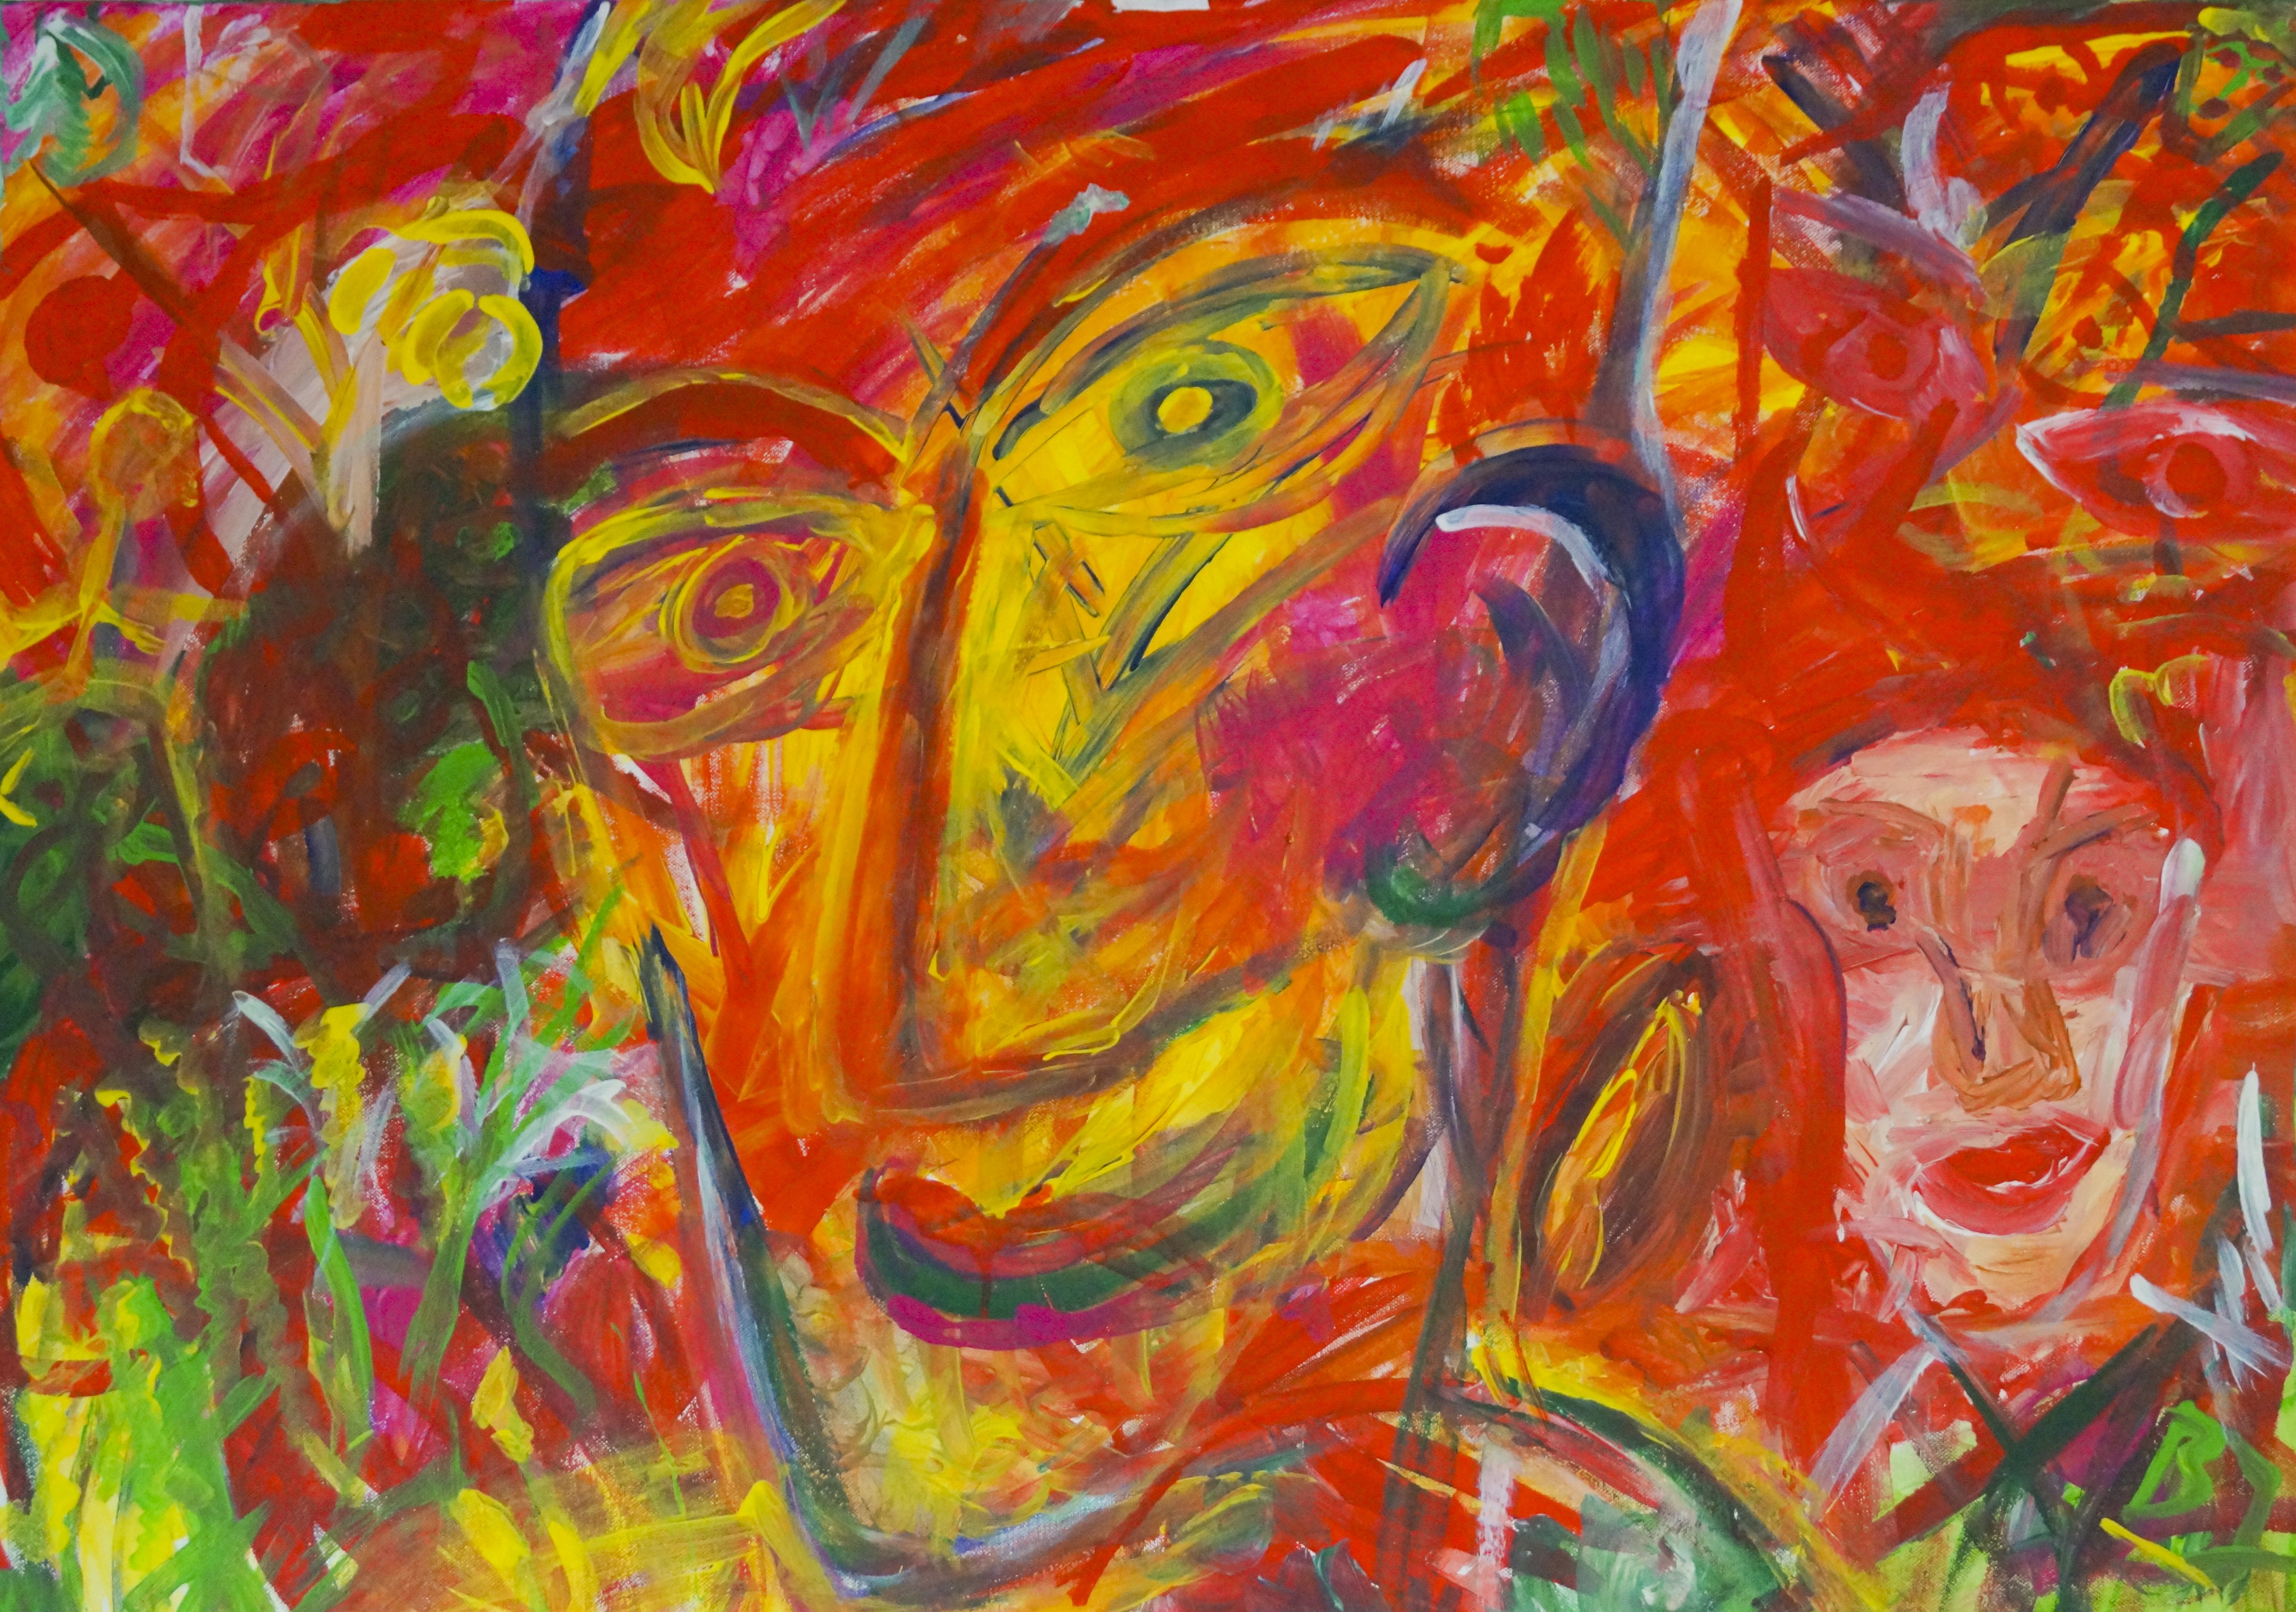
color, paint, colorful, artwork, painting, art, painted, modern art, acrylic paint, psychedelic art, child art